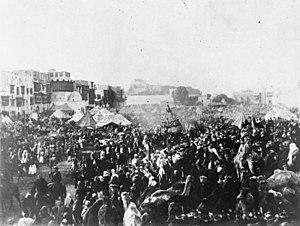
Le vilayet du Hedjaz — en turc osmanli : ولایت حجاز ; en turc moderne : Hicaz vilayeti — était un vilayet de l'Empire ottoman. Sa capitale était La Mecque avec Taëf comme résidence d'été.